Benjamin, Texas

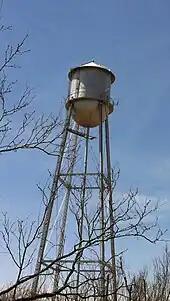
Water tower in Benjamin

As of the 2020 United States census, 196 people, 78 households, and 45 families were residing in the city.